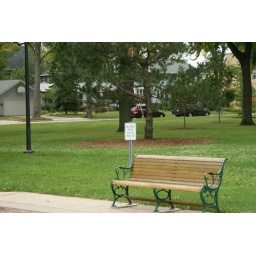
Do not play in the water behind this sign